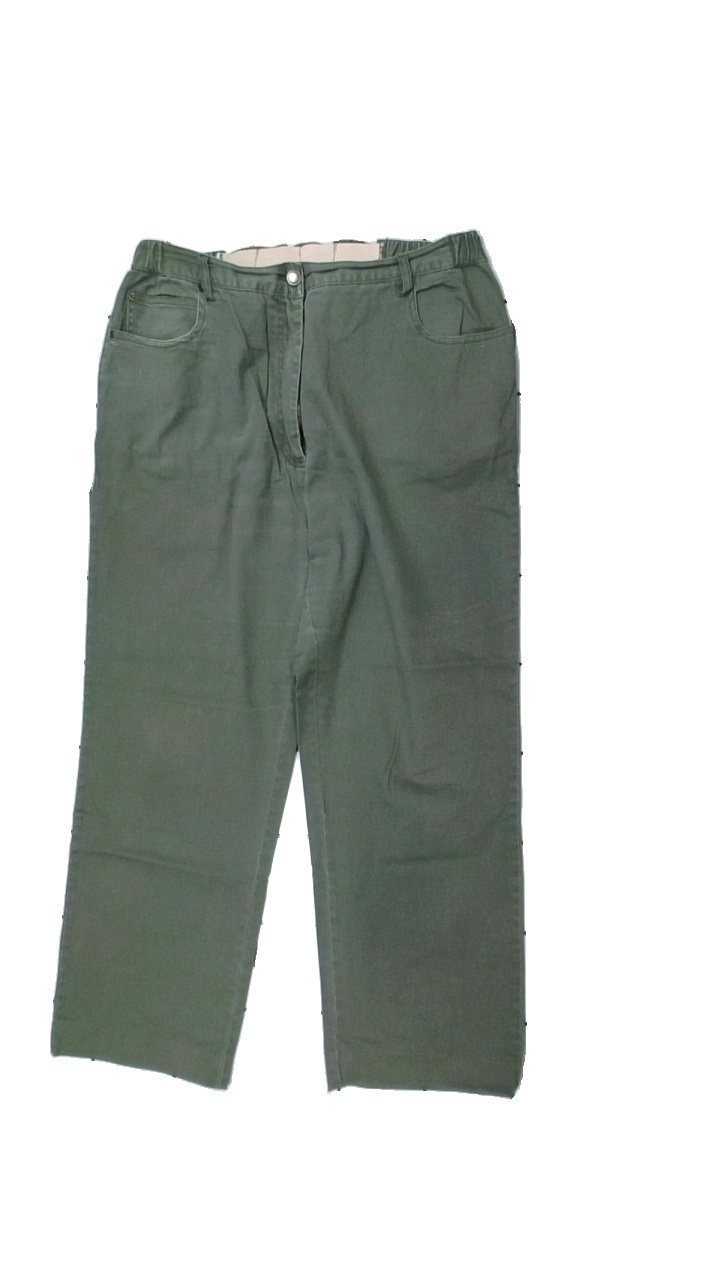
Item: Trousers (Men)
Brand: Free Form
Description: gröna byxor, nopprig
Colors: Green
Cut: Regular
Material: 100% cotton
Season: All
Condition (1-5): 3
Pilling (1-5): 3
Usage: Export
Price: <50